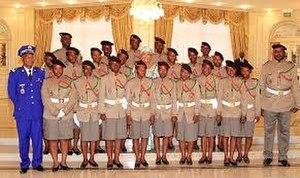
Le Prytanée Militaire de Kadiogo est un établissement d'enseignement secondaire burkinabè dépendant du ministère de la défense et situé à proximité de Ouagadougou, sur le site militaire de Kamboincè. Il a pour mission principale de former moralement, physiquement et intellectuellement des cadres militaires et civils pour servir la nation.